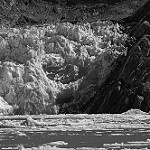
Label: B & W